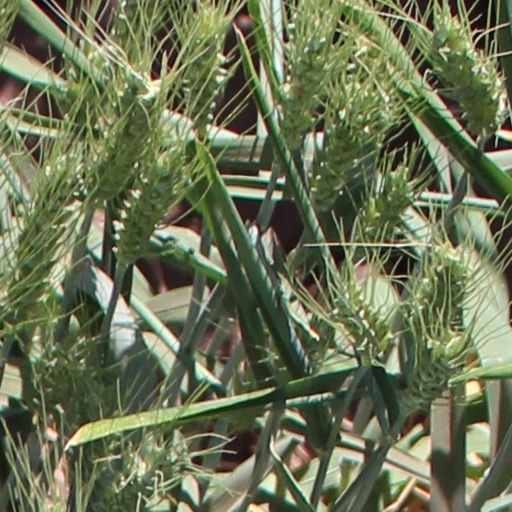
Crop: wheat